Dell Latitude

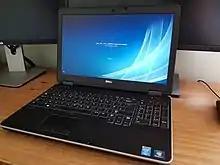
Latitude E6540

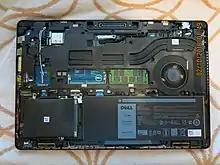
Latitude E5570 with its back cover open

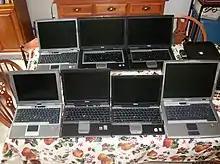
Seven members of the Latitude D-series. From left to right; Bottom Row: D400, D410, D420, D505; Top Row: D610, D820, D830.

Dell Latitude is a line of laptop computers manufactured and sold by American company Dell Technologies. It is a business-oriented line, aimed at corporate enterprises, healthcare, government, and education markets; unlike the Inspiron and XPS series, which were aimed at individual customers, and the Vostro series, which was aimed at smaller businesses. The Latitude line directly competes with Acer's Extensa and TravelMate, Asus's ExpertBook, Fujitsu's LifeBook, HP's EliteBook and ProBook, Lenovo's ThinkPad and ThinkBook, MSI's Commercial and Toshiba's Portégé and Tecra. The "Rugged (Extreme)", "XFR" and "ATG" models compete primarily with Panasonic's Toughbook line of "rugged" laptops.